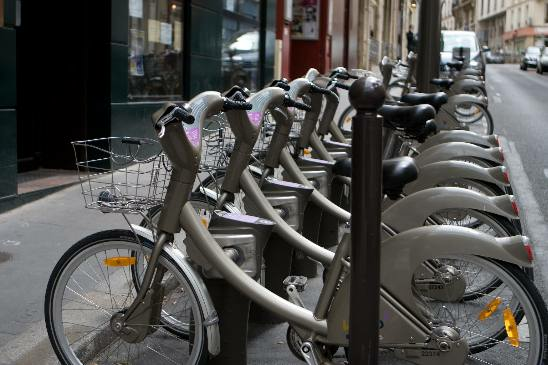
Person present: No